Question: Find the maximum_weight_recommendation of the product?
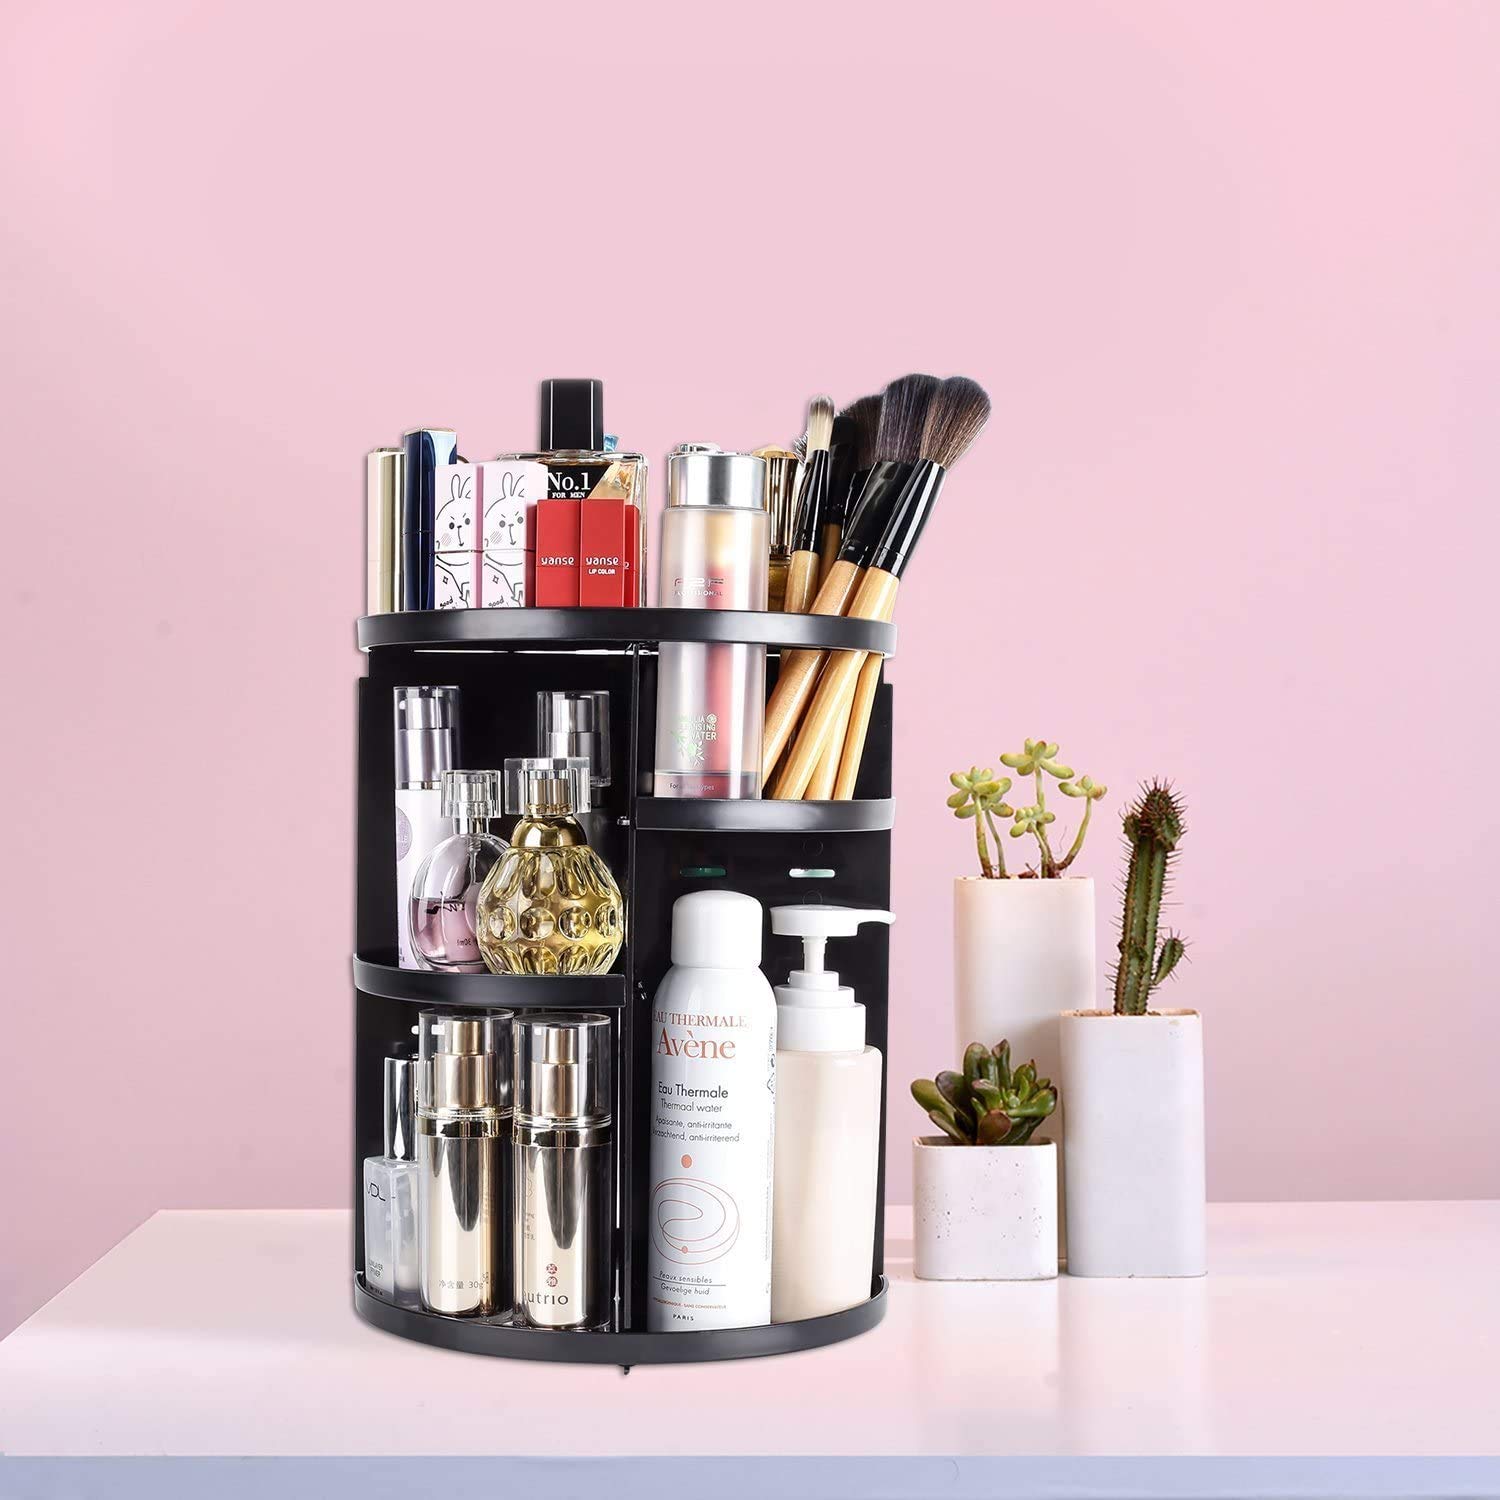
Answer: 1.0 microgram